Mola Ram

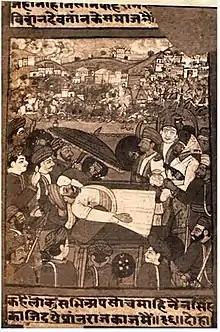
Poem and portrait of event of death of Kaji Nain Singh Thapa in 1804–06 Gorkha conquest of Garhwal, by Poet Mola Ram

It is said that two miniature painters of the Mughal imperial court at Delhi, Sham Das and his son Har Das (or Kehar Das), accompanied Sulaiman Shikoh, the son of Dara Shikoh, when he escaped from his uncle Aurangzeb in 1658 and sought refuge from Prithvi Shah of the Garhwal Kingdom, which had its capital in Srinagar. The painters remained in Srinagar as the royal "tasbirdar" (picture-makers), and developed the Garhwal style of miniature painting. Mola Ram was one of their descendants. The inception of the Garhwal school of painting is also sometimes credited to him. His son Jwala Ram and grandson Atma Ram continued the tradition, but further descendants suspected a curse and gave up painting. However, one of his descendants, Tulsi (often confused with Tulsi Mistri, another contemporary painter) was also a painter.